Ken Shamrock

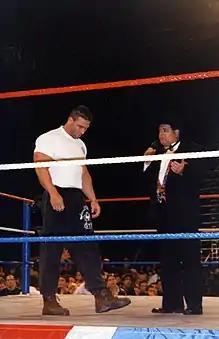
Shamrock (left) being interviewed by World Wrestling Federation commentator Jim Ross in 1997

Shamrock returned to the ring following WrestleMania, squashing Vernon White (one of his Lion's Den students) in his debut WWF match. He went on to feud with Vader, Bret Hart, and The Hart Foundation throughout 1997. Shamrock's feud with Vader continued in Japan, through a working agreement between the WWF and FMW, Shamrock wrestled Vader in an Ultimate Rules Steel Cage match for FMW's Kawasaki Legend 1997 super show featuring 4 other promotions. The match ended in a TKO win for Vader as Shamrock was suffering from internal bleeding from a lung infection and a rib injury.